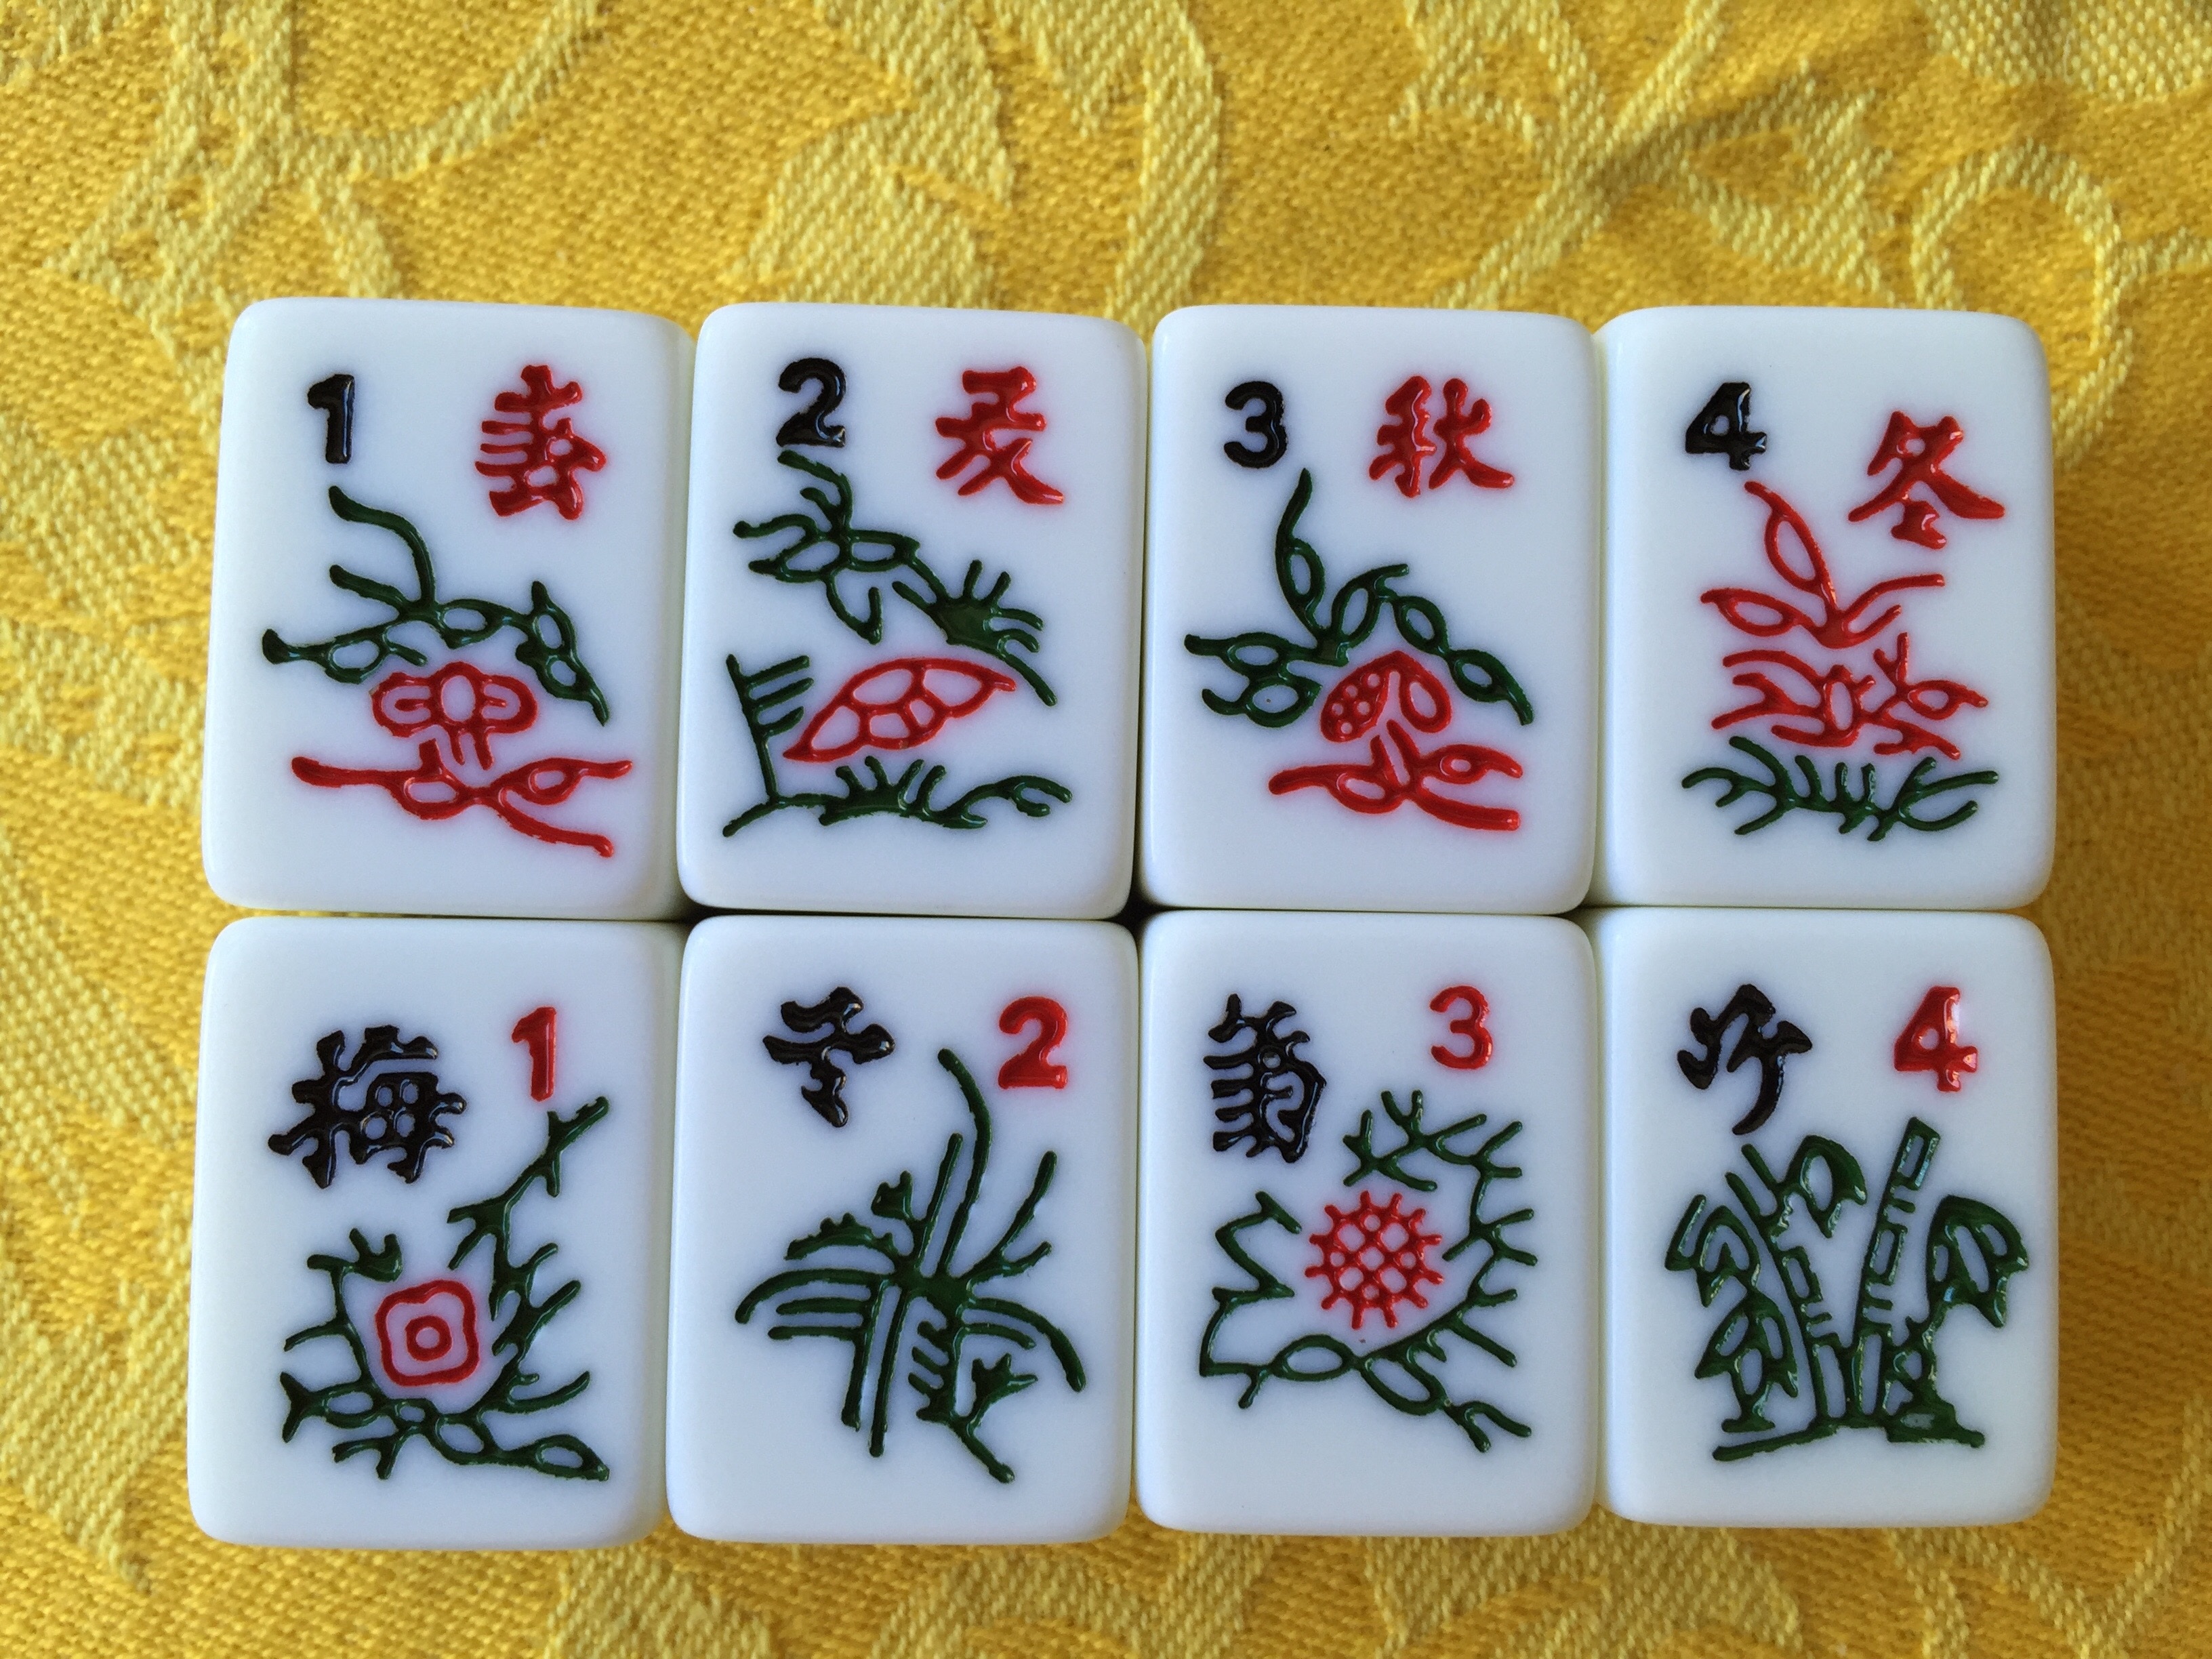
game, flower, chinese, asian food, tiles, games, mahjong, find a pair, indoor games and sports, tabletop game